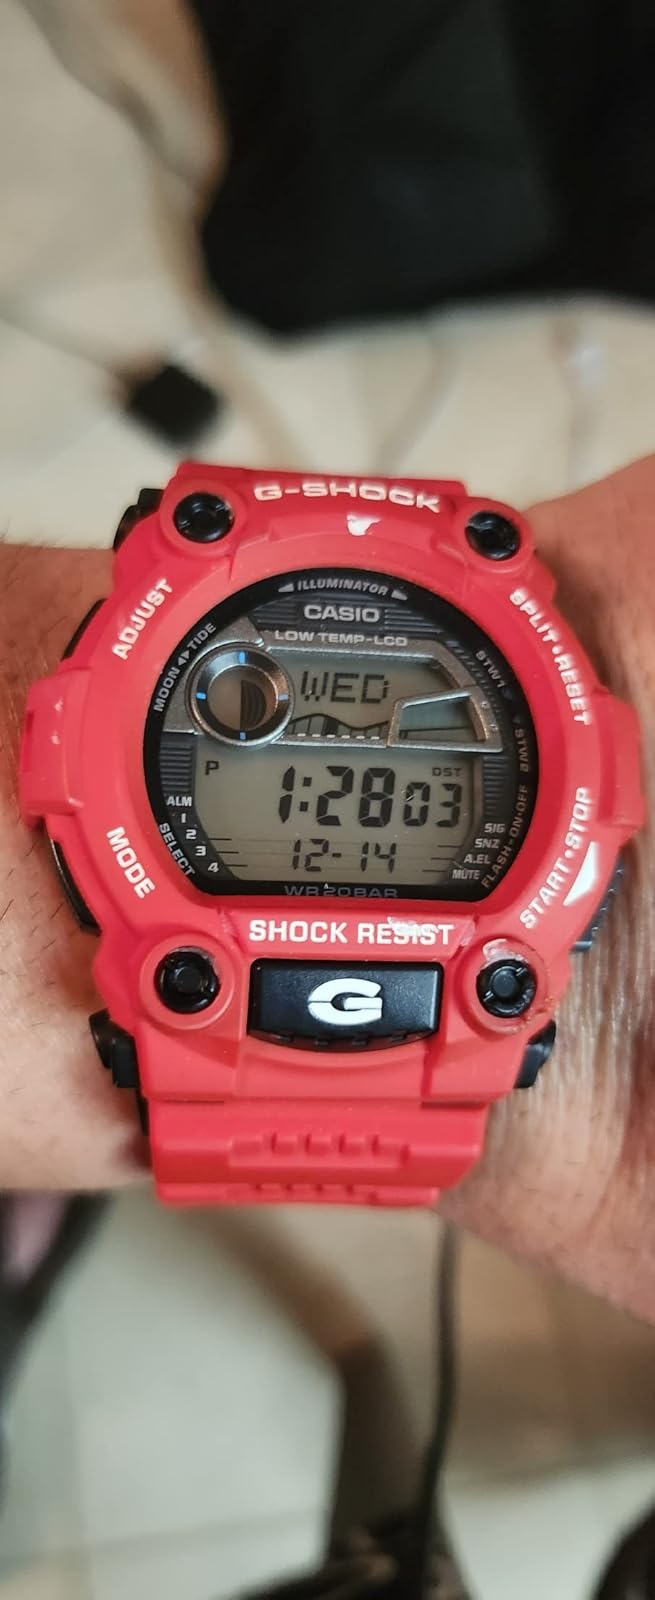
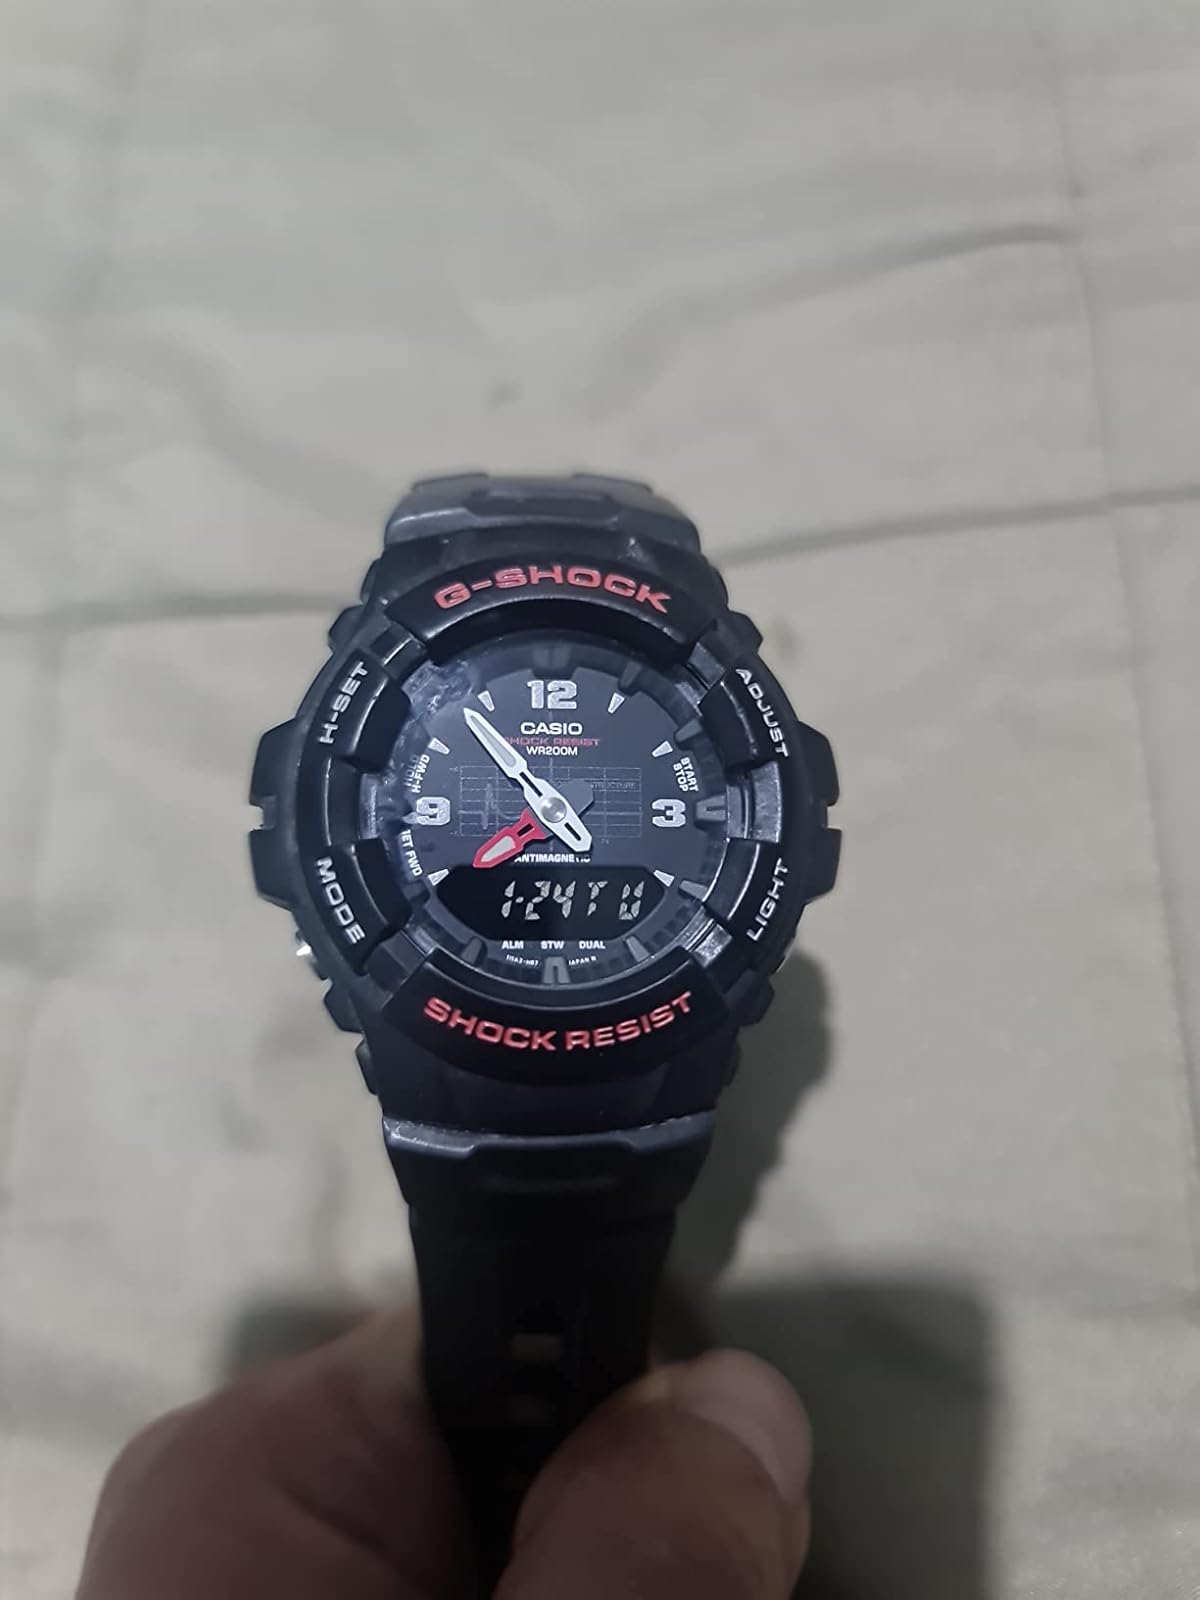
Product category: accessories_watch
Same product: no